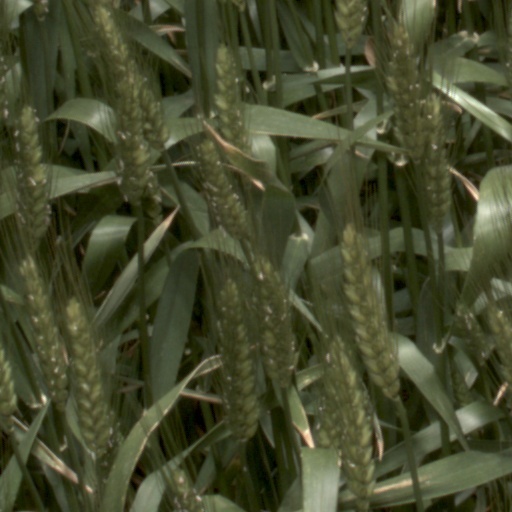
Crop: wheat